Synapse

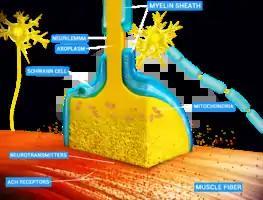
An example of chemical synapse by the release of neurotransmitters like acetylcholine or glutamic acid

The formation of neural circuits in nervous systems appears to heavily depend on the crucial interactions between chemical and electrical synapses. Thus these interactions govern the generation of synaptic transmission. Synaptic communication is distinct from an ephaptic coupling, in which communication between neurons occurs via indirect electric fields. An autapse is a chemical or electrical synapse that forms when the axon of one neuron synapses onto dendrites of the same neuron.